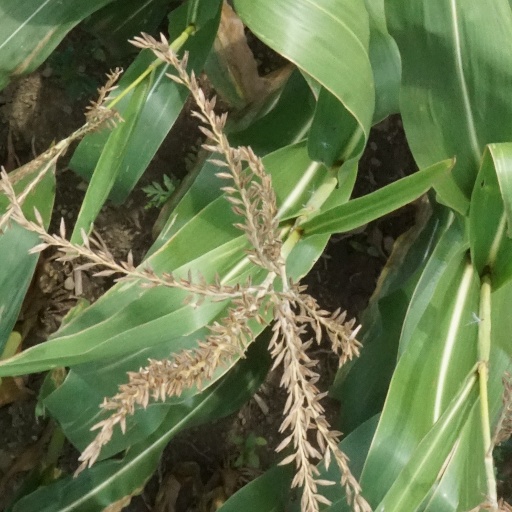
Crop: maize; corn